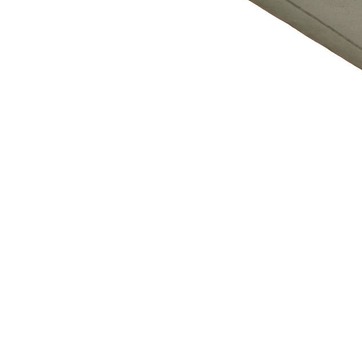
Material: sky